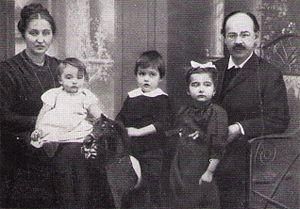
Emil Fuchs (1874-1971) avec sa femme et leur trois premiers enfants
Emil Fuchs, né à Beerfelden le 13 mai 1874 et mort à Berlin le 13 février 1971, est un théologien allemand.